Kamen Rider Zero-One

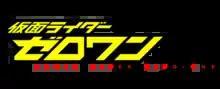

is a Japanese tokusatsu drama series produced by Toei Company and TV Asahi. It is the 30th series in the "Kamen Rider" franchise and the first series in the Reiwa period. The show premiered on September 1, 2019, following the finale of "Kamen Rider Zi-O", and joined "Kishiryu Sentai Ryusoulger", and later, "Mashin Sentai Kiramager" in the Super Hero Time lineup before concluding on August 30, 2020.